Inostrancevia

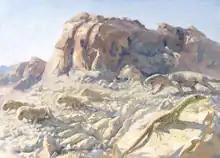
Life restoration of a gorgonopsian hunting a herd of dicynodonts, based after the Usili Formation

In the Russian fossil record, "Inostrancevia" is currently the only large gorgonopsian to have been documented, with "Pravoslavlevia" being a smaller representative. In Tanzania, however, the taxon was coeval with a considerable number of other gorgonopsians, including even the large rubidgeines "Dinogorgon" and "Rubidgea". In South Africa, "Inostrancevia" would probably have occupied the place of the main apex predator after the extinction of the rubidgeines. However, it is possible that "I. africana" would not have been the only gorgonopsian to have been discovered on the Nooitgedacht 68 farm, because an indeterminate specimen belonging to this group is also listed there. Another specimen described in 2025 provides evidence that "I. africana" was also present in what is now Mozambique. In southern Africa, dicynodonts are the most abundant fossil tetrapods, while in the Russian archives only "Vivaxosaurus" is known. Apart from gorgonopsians, the genus was also contemporaneous with other theriodonts, such as therocephalians (mainly akidnognathids) and numerous basal cynodonts such as "Dvinia" and "Procynosuchus". Exclusively in the Usili Formation, "Inostrancevia" would have been contemporary with biarmosuchians of the genera "Burnetia" and "Pembacephalus". A number of other non-synapsid tetrapods were contemporaneous with "Inostrancevia". Among sauropsids, pareiasaurs, notably "Scutosaurus", are the tetrapods most present in the Russian fossil record, although other representatives such as "Anthodon" and "Pareiasaurus" are known in African formations. Contemporary archosauromorphs such as "Aenigmastropheus" and "Proterosuchus" have only been identified in Africa, respectively in Tanzania and South Africa. Contemporary temnospondyls include "Dvinosaurus" in Russia and "Peltobatrachus" in Tanzania. Reptiliomorphs like "Chroniosuchus" and "Kotlassia" have been identified in Russia.